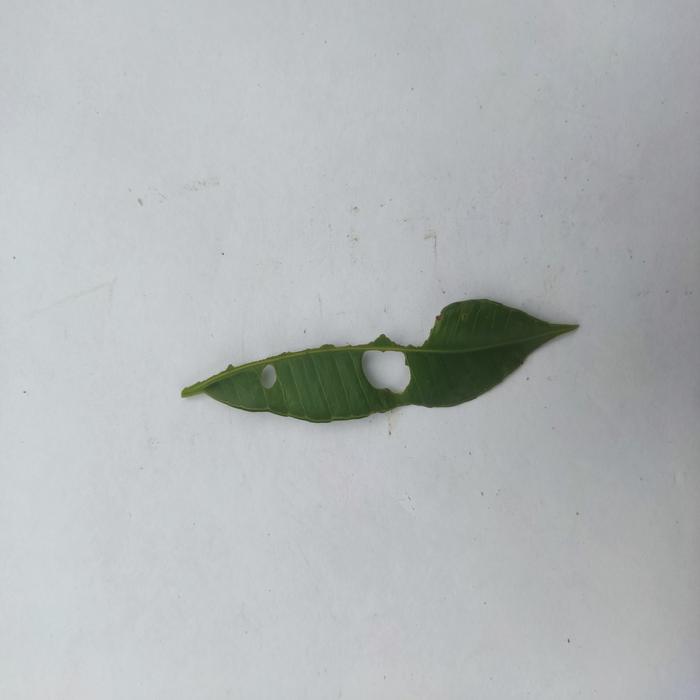
Crop: Hog Plum
Leaf condition: Caterpillars_Infestation